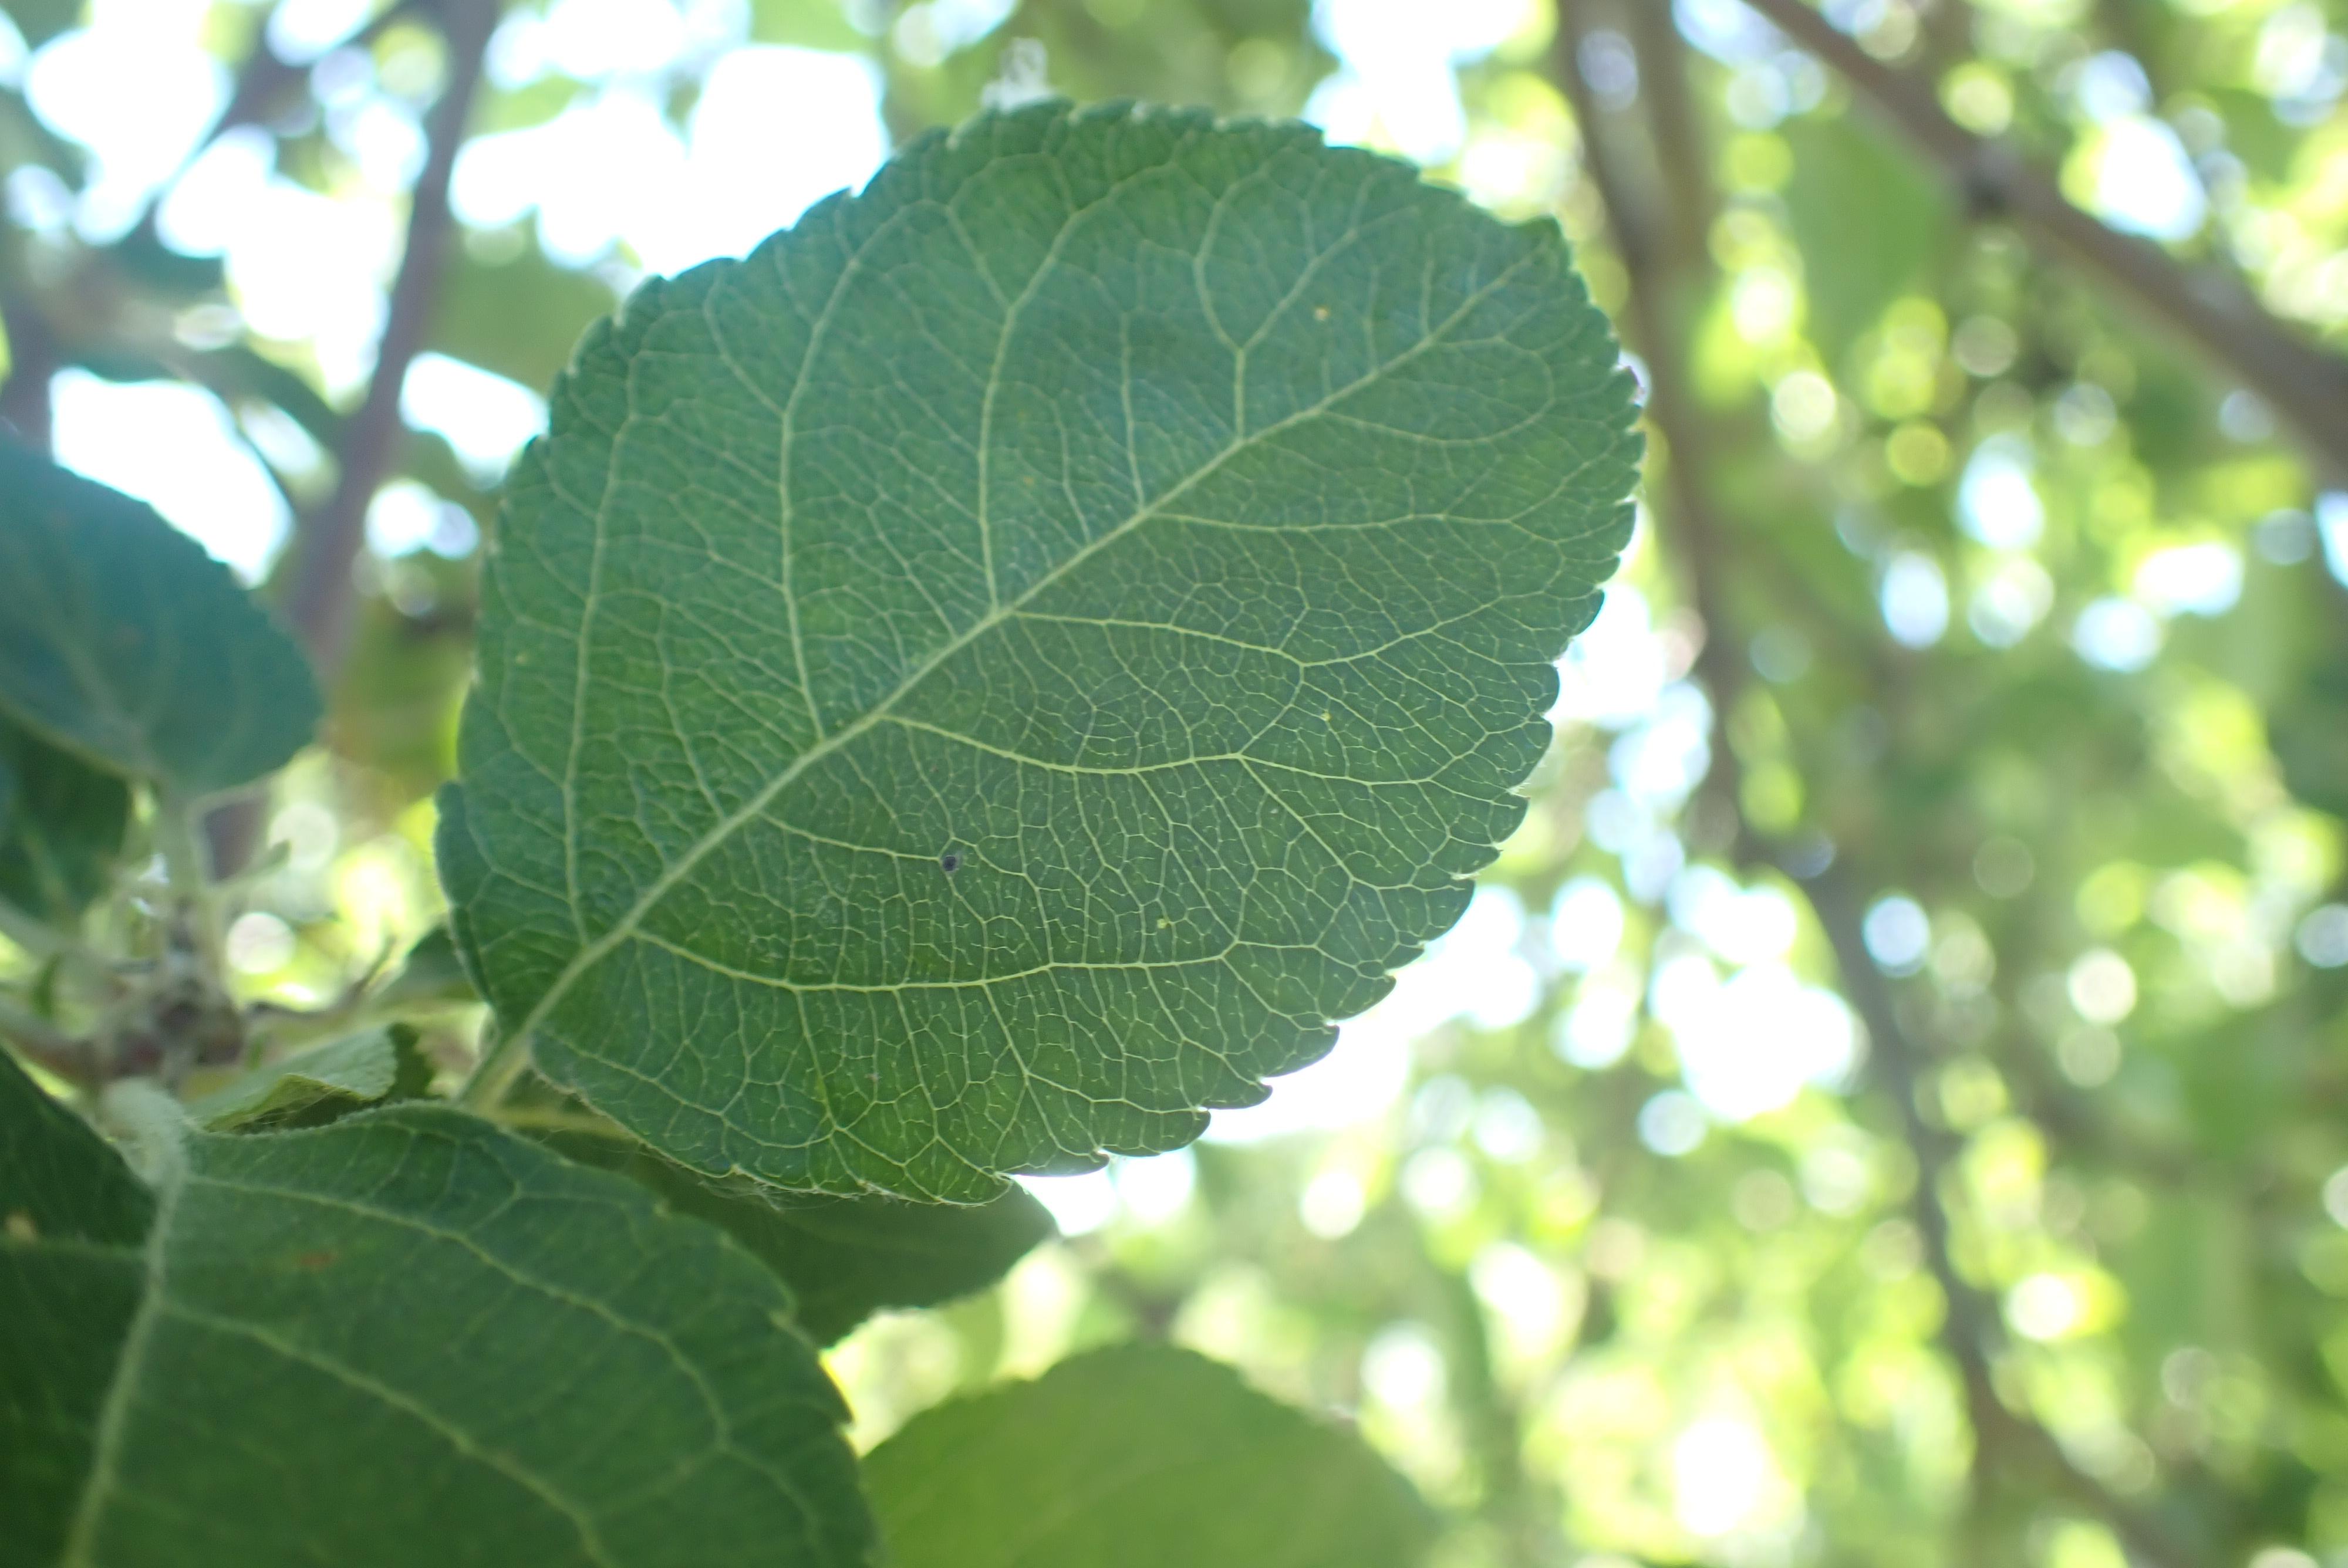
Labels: healthy